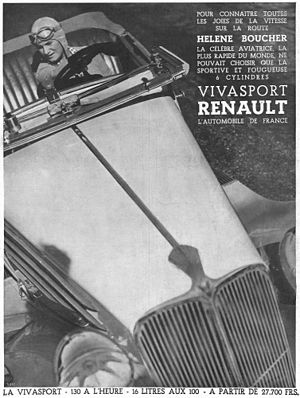
Hélène Boucher / Biografi / Piloten
Hélène Boucher ved rattet i en 6 cylindret Vivasport. Reklame for Renault i 1934
Hélène Boucher var en fransk pilot. Hun er mest kendt for at have sat flere fartrekorder. Men hun huskes også for sin kamp for kvinders stemmeret.